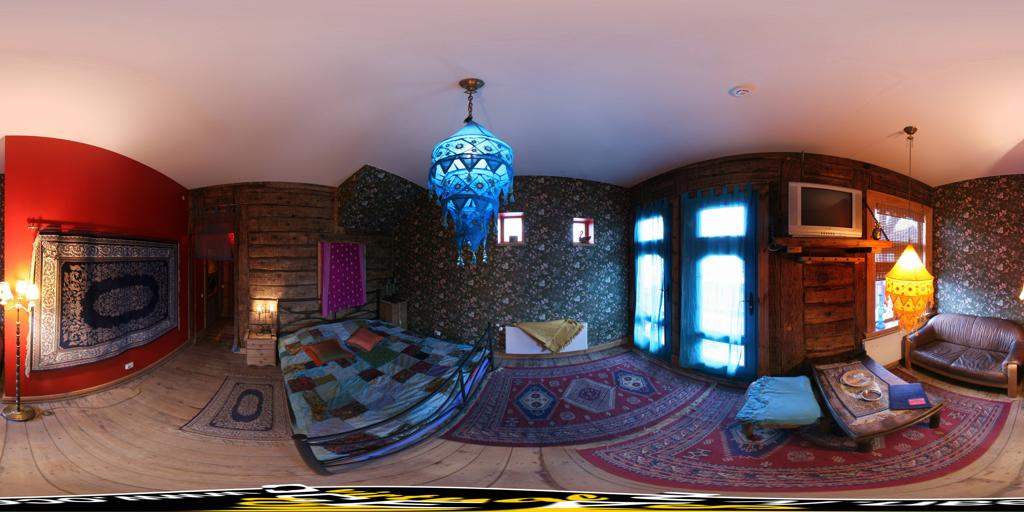
Referred object: the small television on the cabinet

Referred object: the blue hanging lantern

Referred object: turn around; the blue pendant lamp above the bed